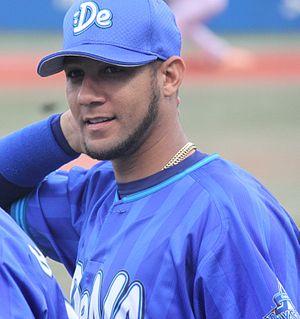
Yuliesky Gourriel Castillo, communément orthographié Yulieski Gurriel et abrégé en Yuli Gurriel, est un joueur de premier but des Astros de Houston de la Ligue majeure de baseball.